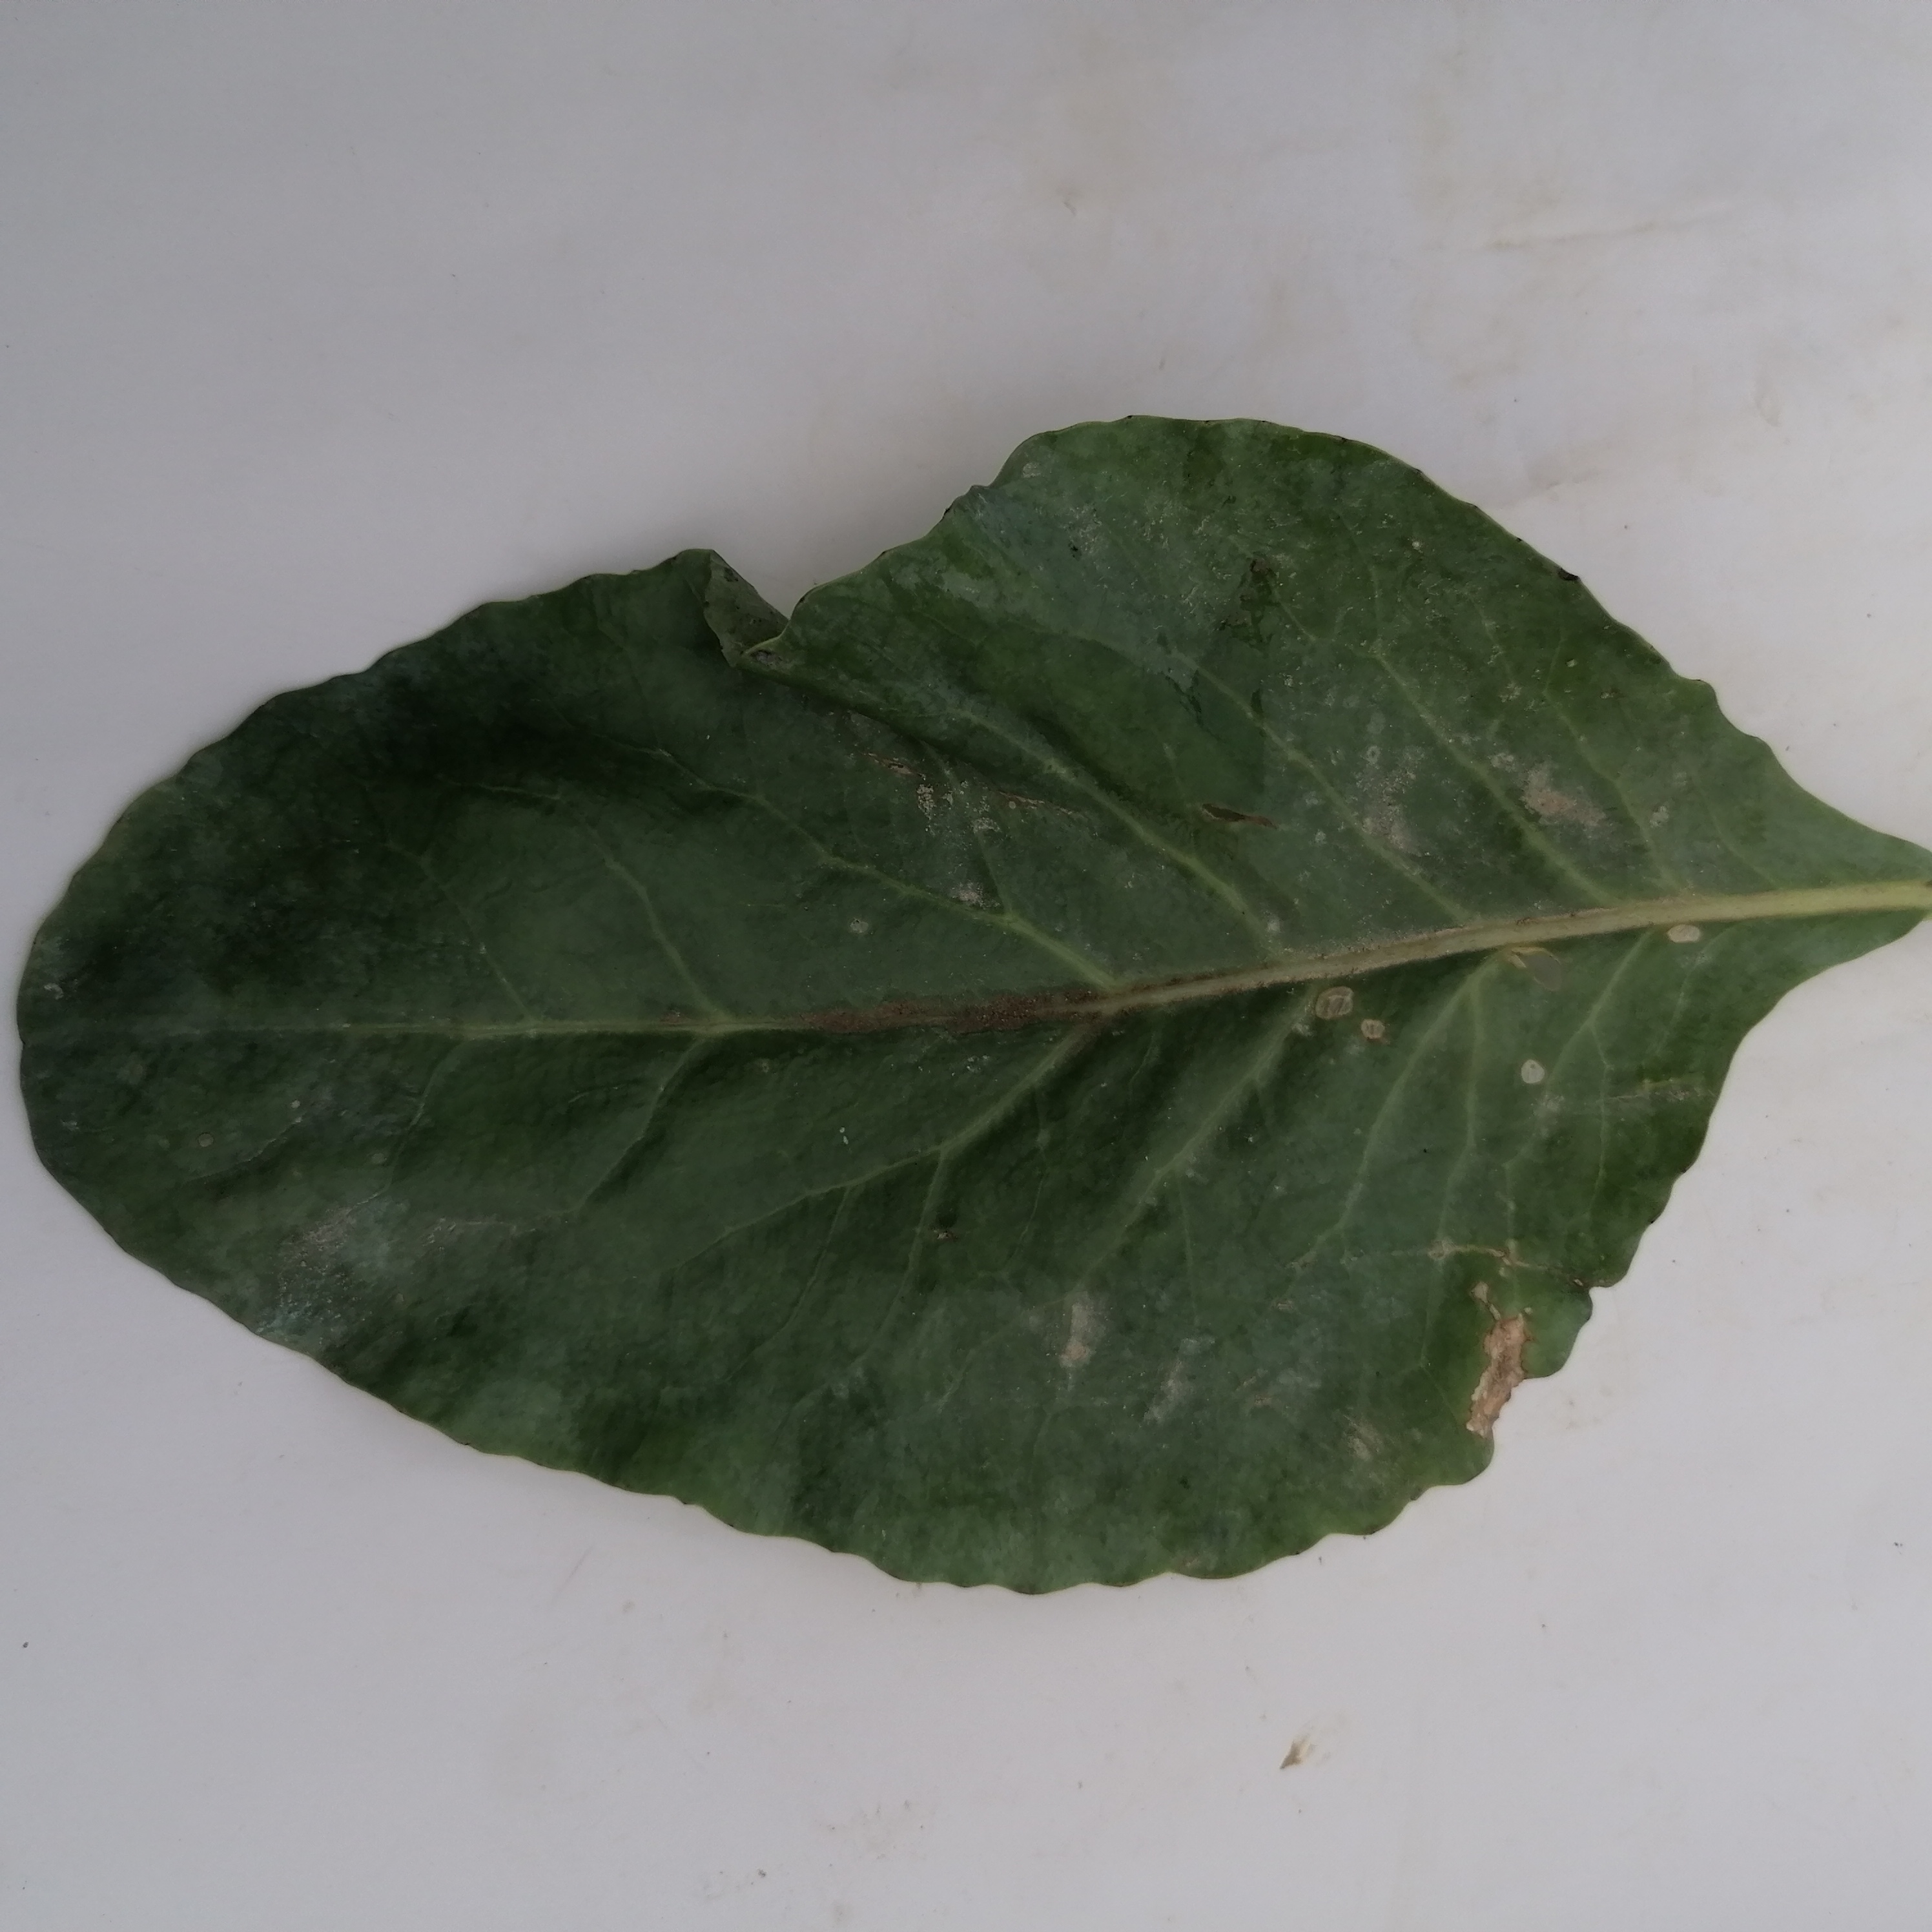
Label: Black Rot